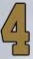
Number: 4